David Fajgenbaum

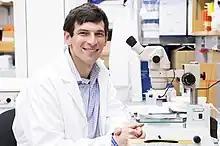
Fajgenbaum in 2020

David C. Fajgenbaum (born March 29, 1985) is an American immunology researcher and author who is currently an assistant professor at the Perelman School of Medicine of the University of Pennsylvania. He is most well known for his research into Castleman disease.